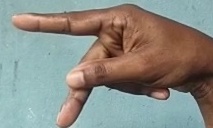
ASL sign: P